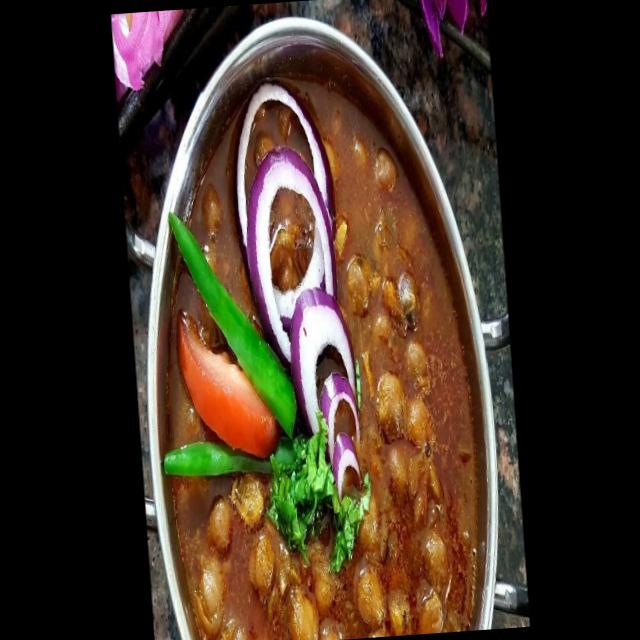
Dish: chole